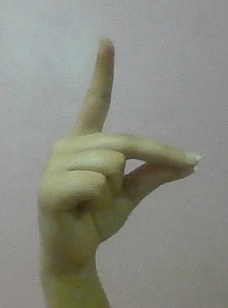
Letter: ta